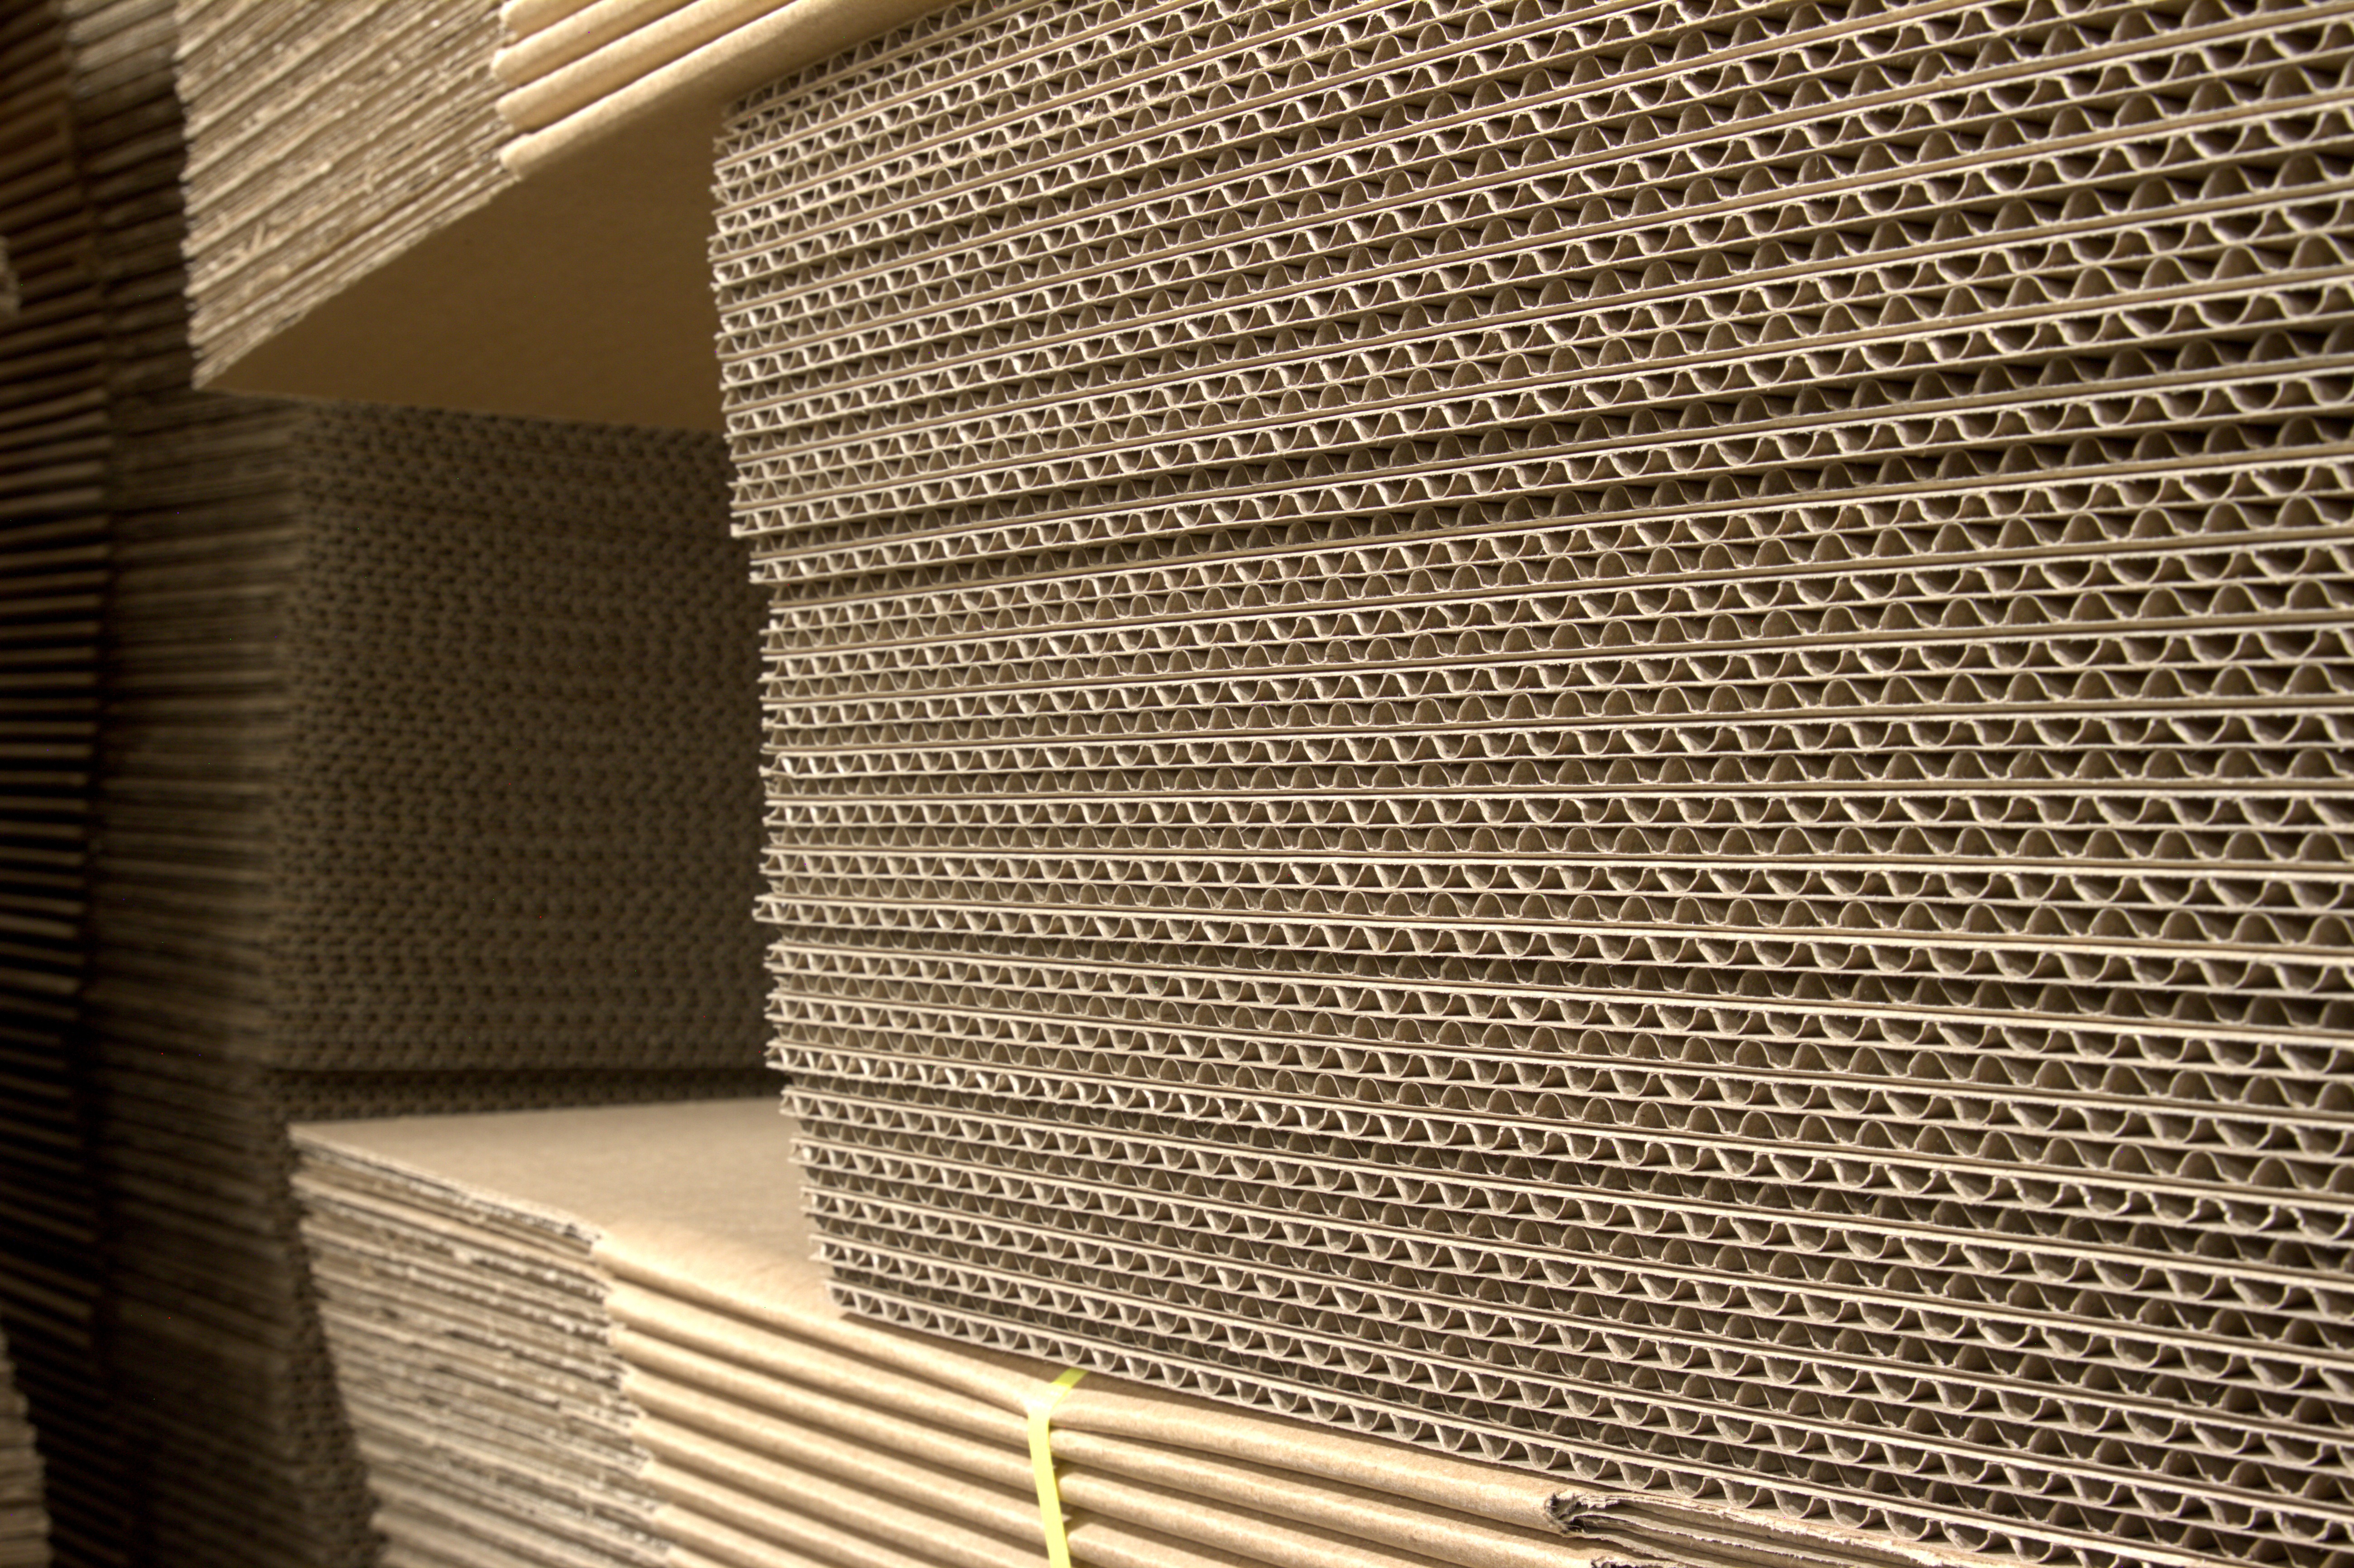
wood, floor, wall, ceiling, pattern, line, box, corrugated, lighting, material, package, interior design, design, window blind, wallpaper, cardboard, boxes, packaging, carton, shape, flooring, flutes, window covering, window treatment